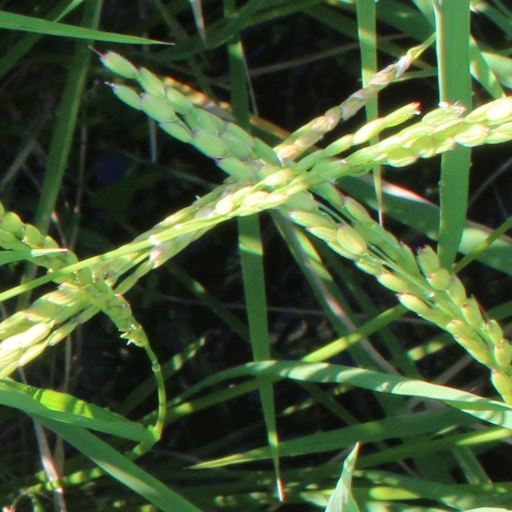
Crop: rice